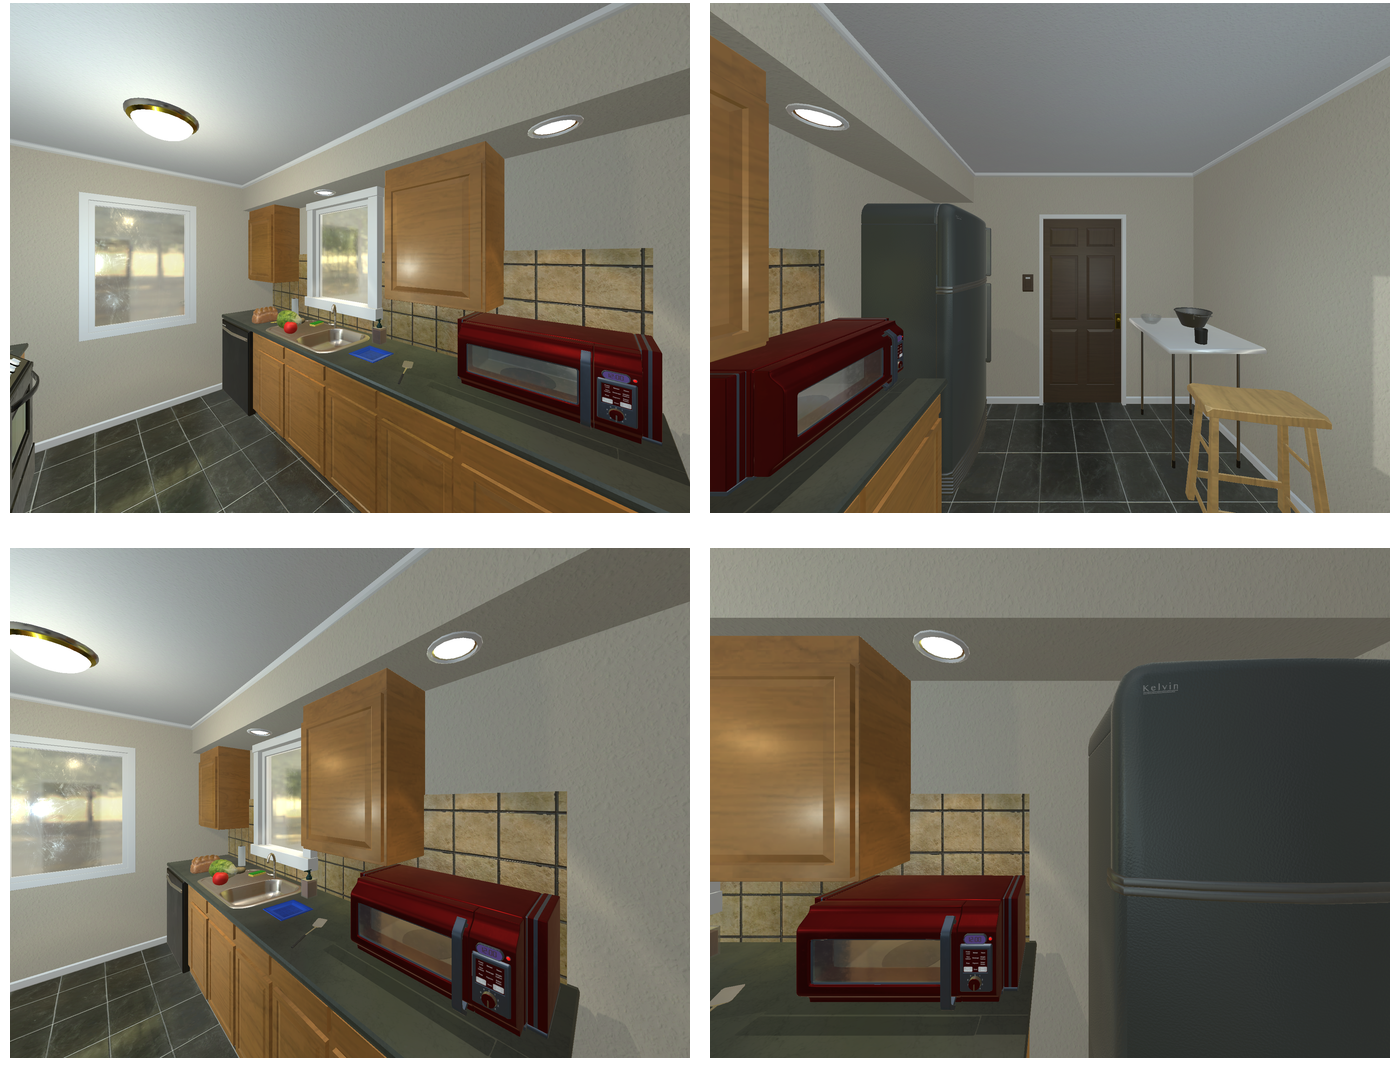Task instruction: Open the microwave oven.
Answer: {"task_instruction": "Open the microwave oven.", "nodes": ["handle", "microwave oven"], "edges": [{"functional_relationship": "openorclose", "object1": "handle", "object2": "microwave oven", "spatial_relations": ["in_front_of", "close"], "is_touching": true}], "action_type": "pull", "function_type": "open_close_control"}